Pete Brown

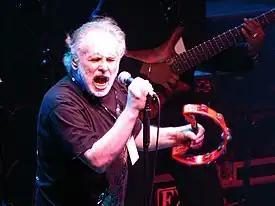
Brown performing in 2005

Peter Ronald Brown (25 December 1940 – 19 May 2023) was an English performance poet, lyricist, and singer best known for his collaborations with Cream and Jack Bruce. Brown formed the bands Pete Brown & His Battered Ornaments and Pete Brown & Piblokto! and worked with Graham Bond and Phil Ryan. Brown also wrote film scripts and formed a film production company.